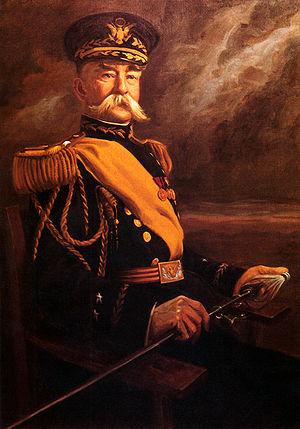
Le chef d'état-major de l'armée de terre des États-Unis est un général quatre étoiles qui dirige l’état-major de l’armée de terre américaine et est responsable de l'état de préparation de celle-ci. Depuis 2019, la fonction est occupée par le général James C. McConville.